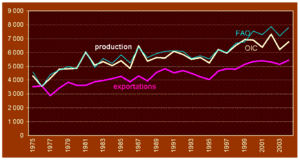
Le café est une boisson énergisante psychotrope stimulante, obtenue à partir des graines torréfiées de diverses variétés de caféier, de l'arbuste caféier, du genre Coffea. Il fait partie des trois principales boissons contenant de la caféine les plus consommées dans le monde, avec le thé et le maté.